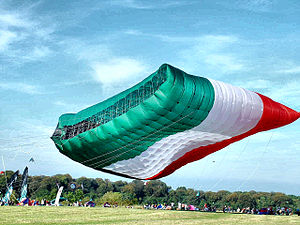
Drage (snorholdt) / Galleri
En drage er et menneskeskabt flyvende objekt i snor båret af vinden. Bruges normalt som legetøj eller fritidsbeskæftigelse, men er undertiden set anvendt til videnskabelige formål hvilket naturligvis er livsfarligt). I østen bruges drager ofte til religiøse formål. De første som opfandt og byggede drager var kineserne.